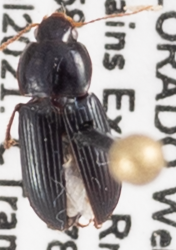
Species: Discoderus parallelus
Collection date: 2021-07-21
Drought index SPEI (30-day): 1.93
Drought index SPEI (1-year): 0.288
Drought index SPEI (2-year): -0.46